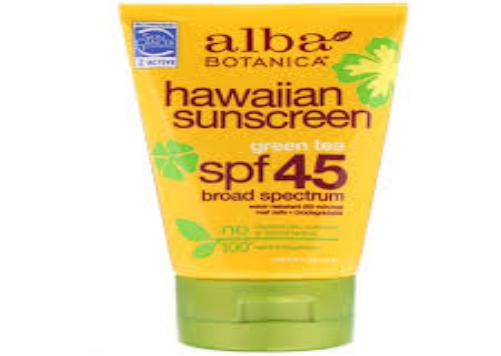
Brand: Alba Botanica
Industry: Necessities